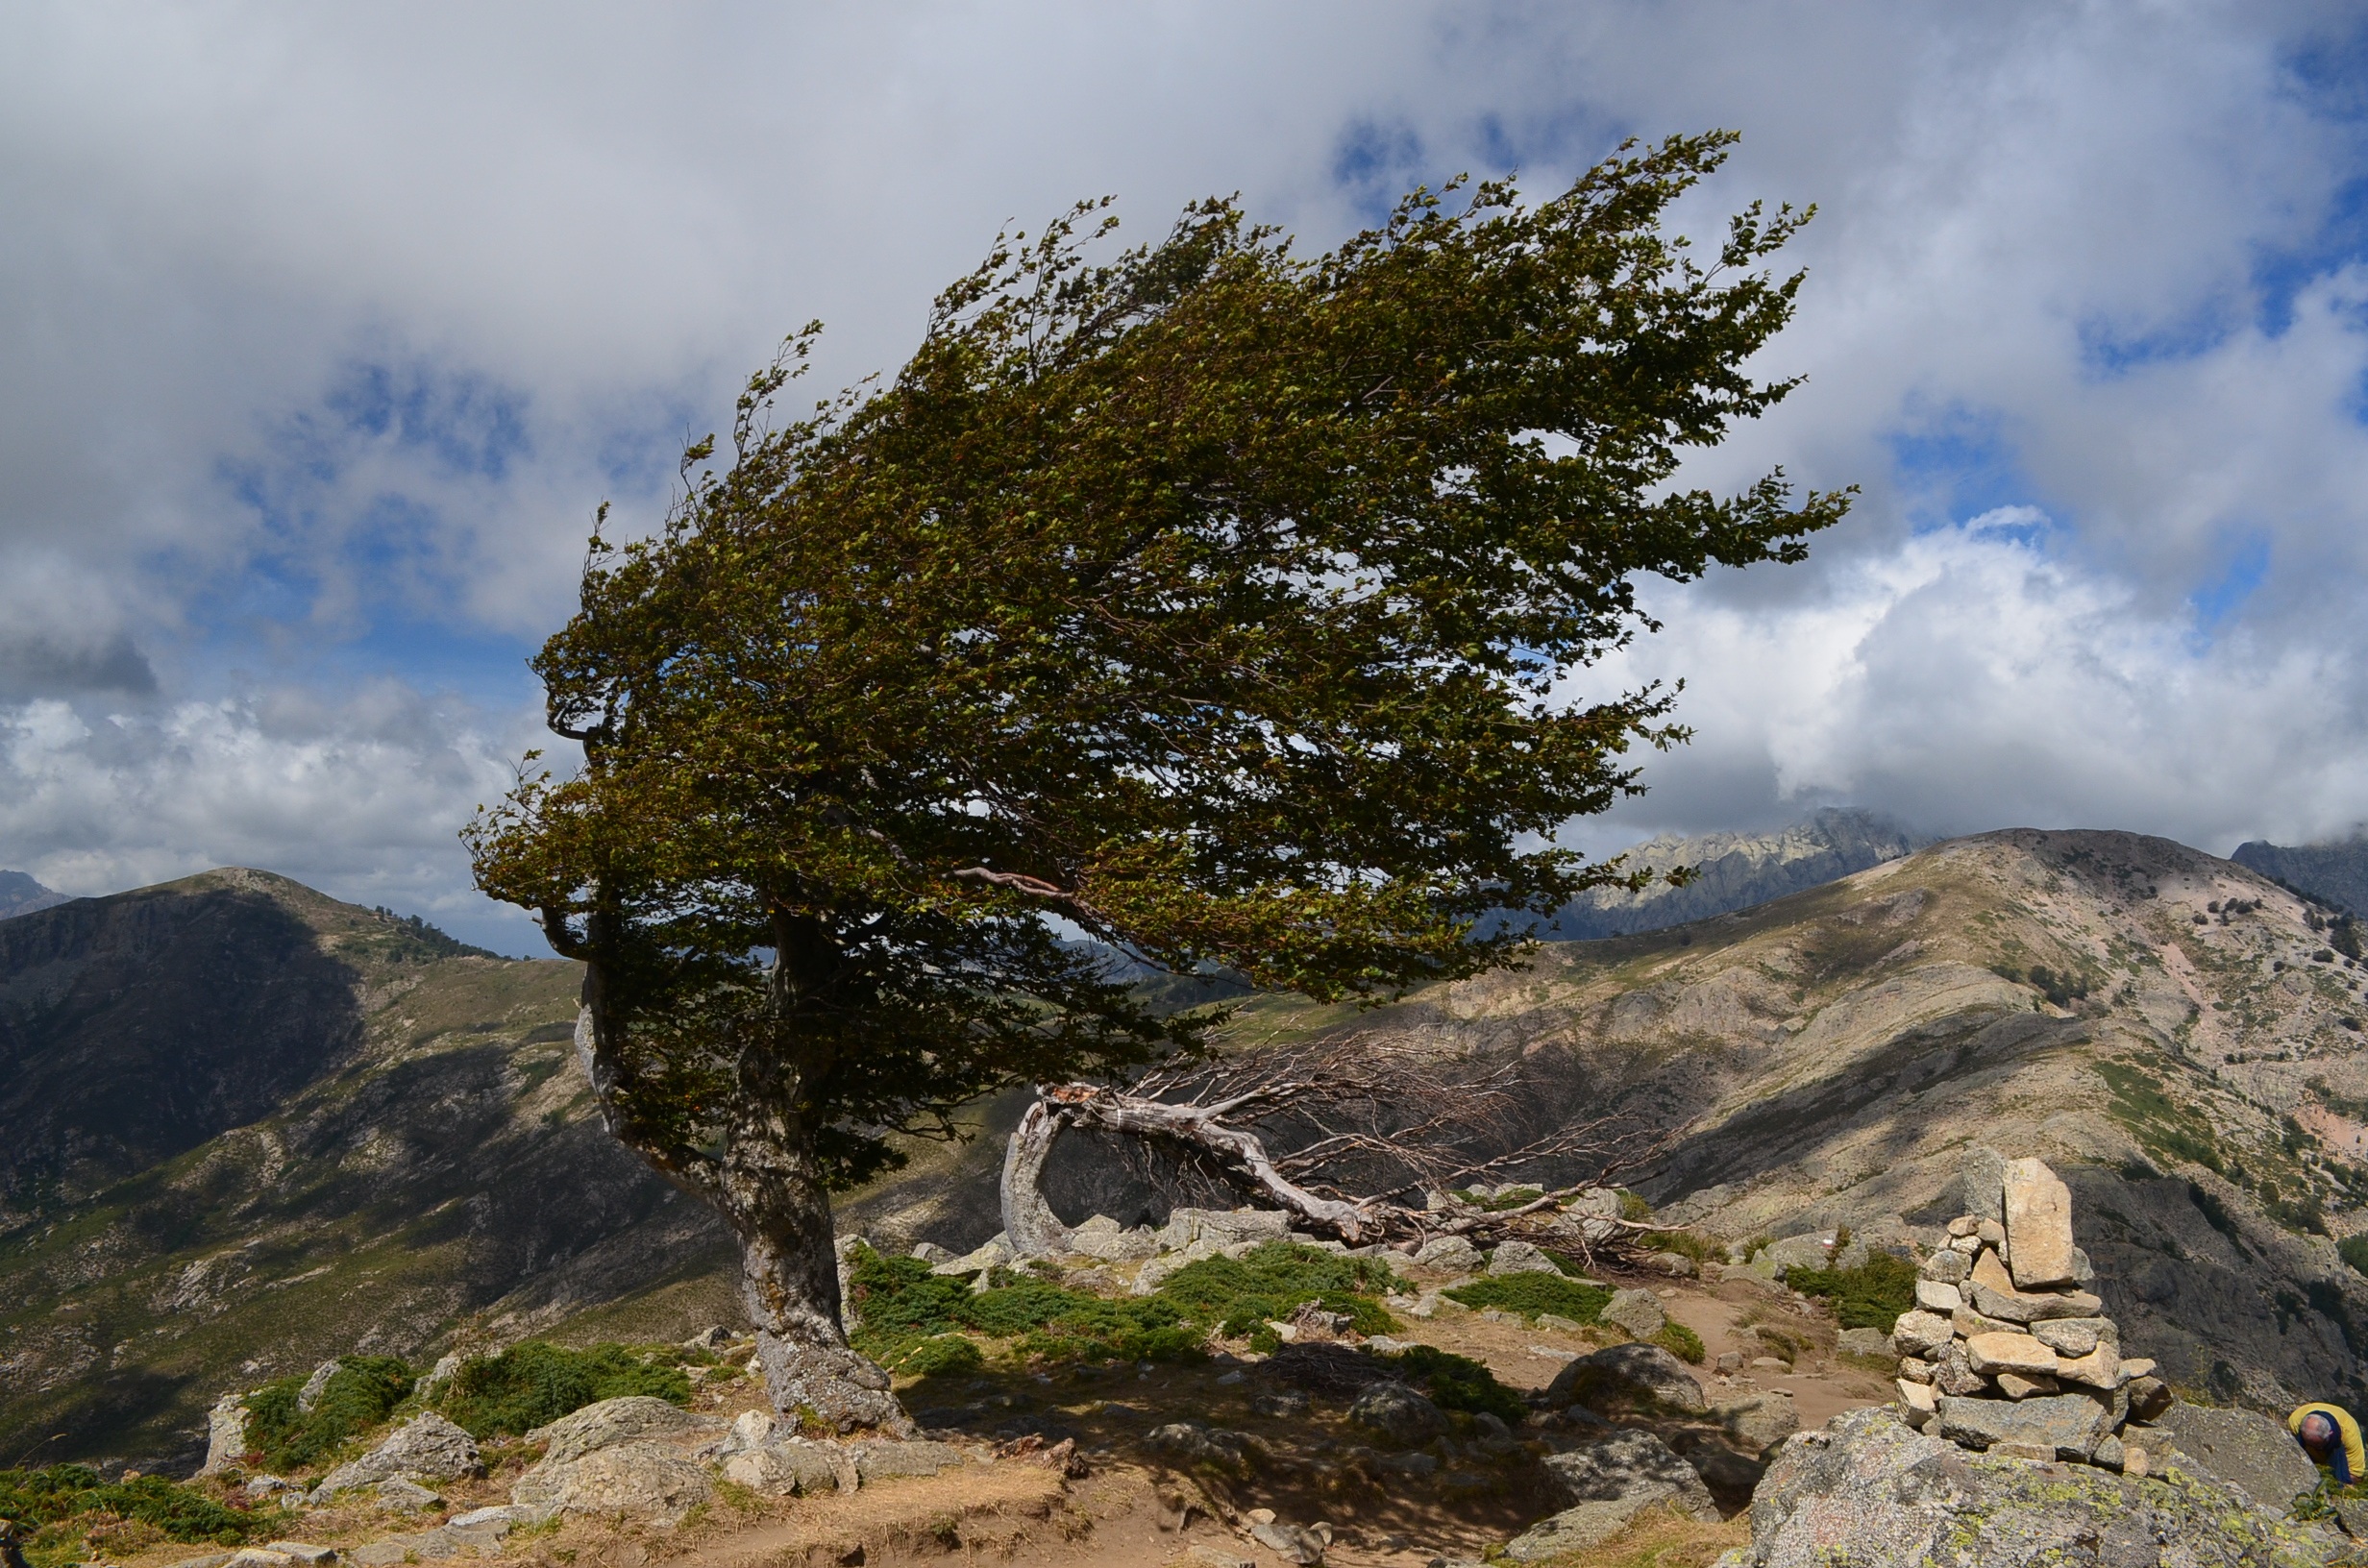
landscape, tree, nature, rock, wilderness, walking, mountain, cloud, hiking, hill, lake, adventure, wind, mountain range, cliff, terrain, national park, ridge, summit, geology, alps, plateau, fell, corsican, landform, mountain pass, curved shaft, geographical feature, woody plant, mountainous landforms